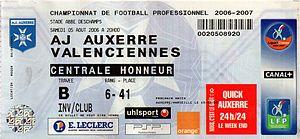
La saison 2006-2007 du Valenciennes FC est celle de la remontée du club en Ligue 1.